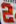
Number: 2